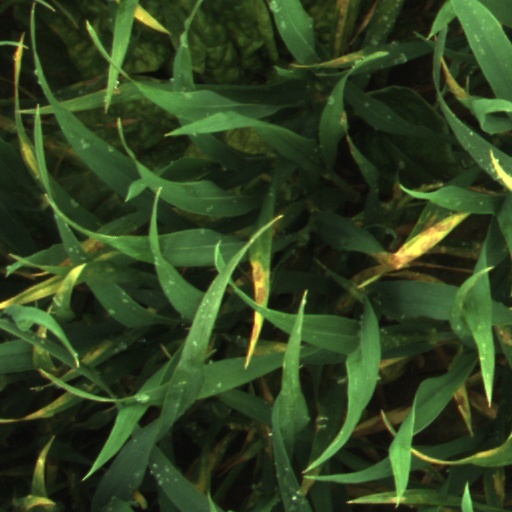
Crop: wheat